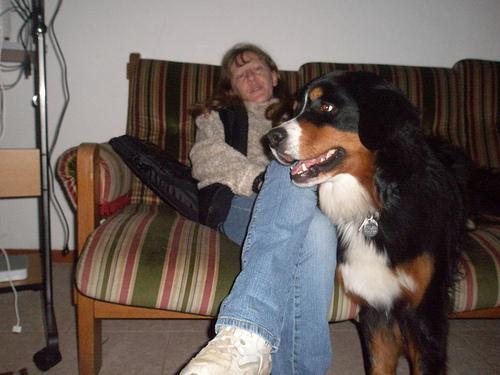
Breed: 211-n000061-Bernese_mountain_dog